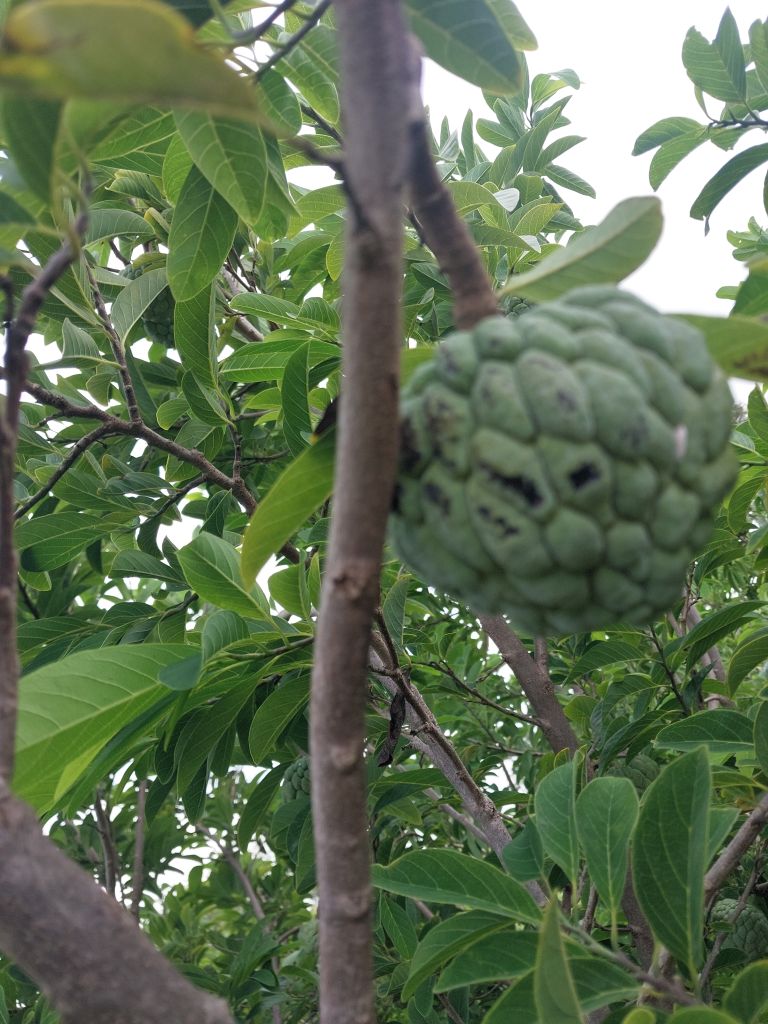
Disease label: Blank Canker